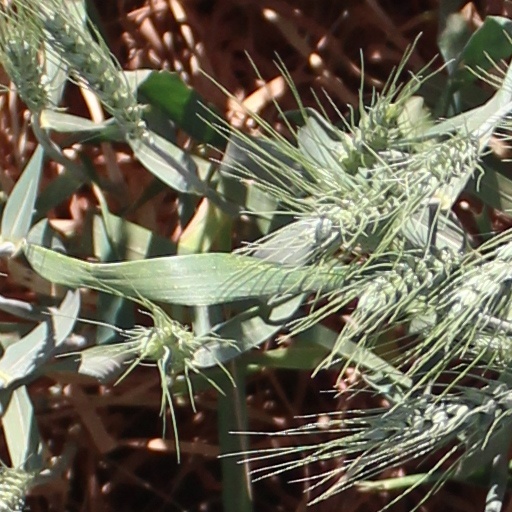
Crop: wheat